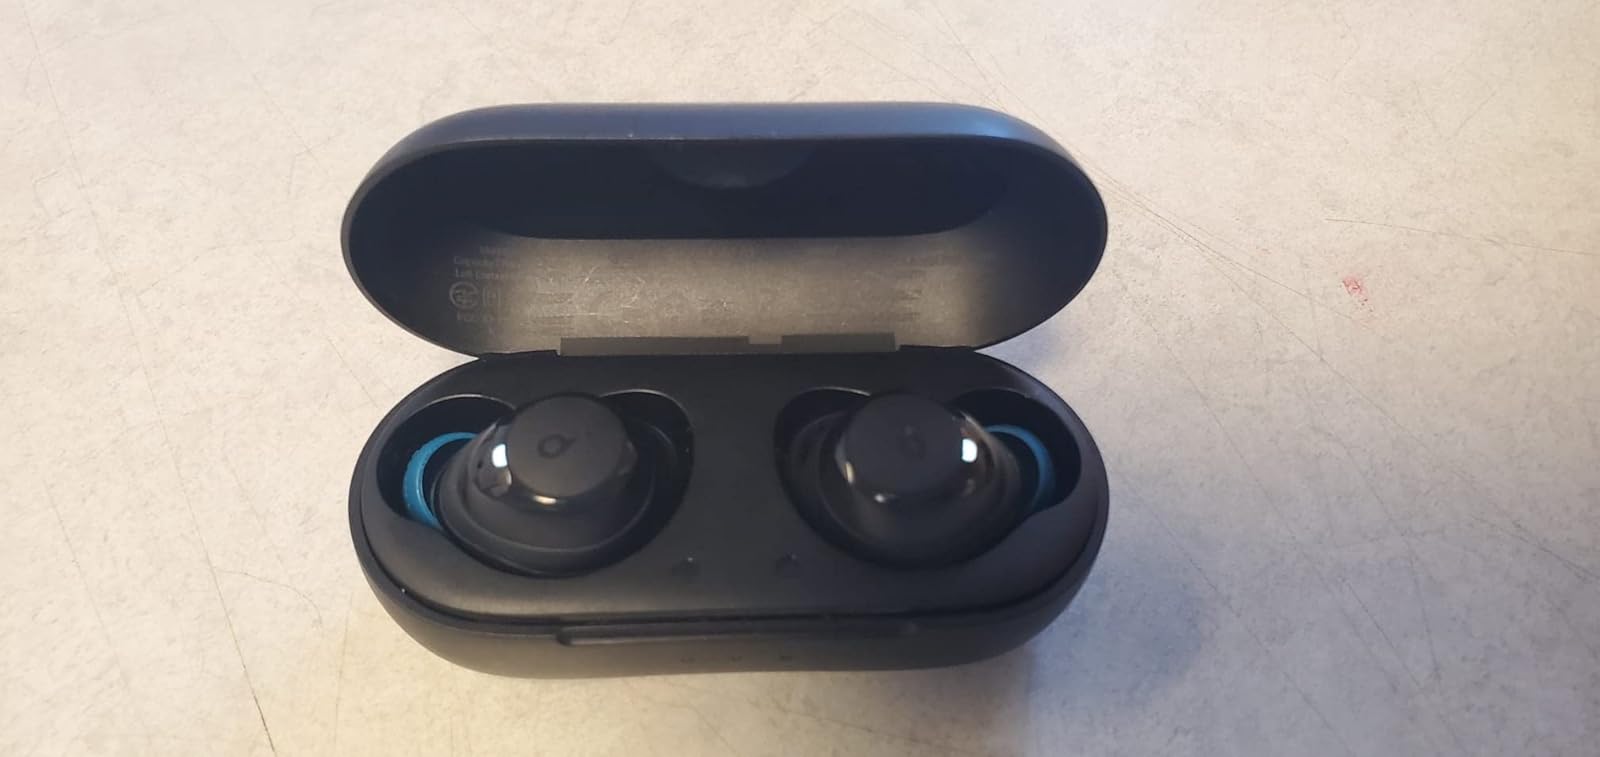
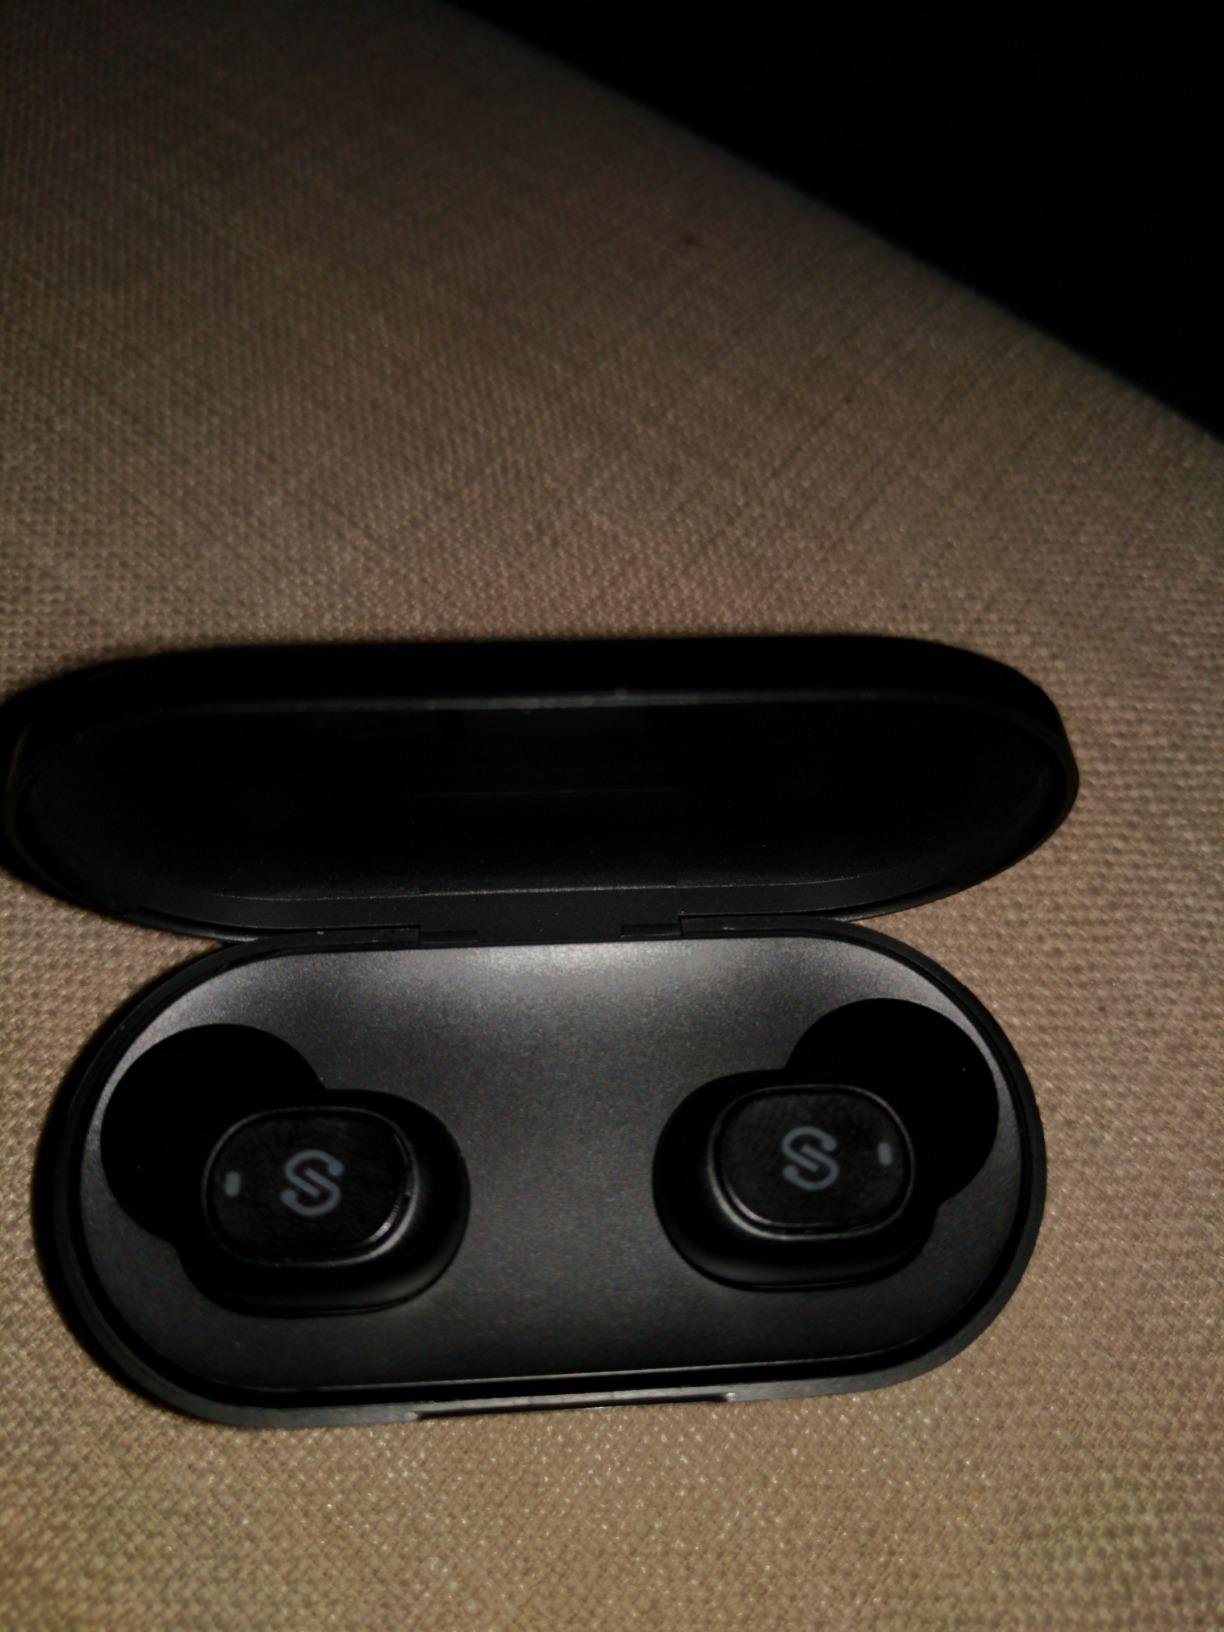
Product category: earbuds
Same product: no